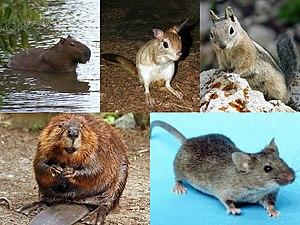
Les Mammifères sont une classe d'animaux vertébrés qui ont pour caractéristique principale que les représentants femelles allaitent leurs juvéniles à partir d'une sécrétion cutanéo-glandulaire spécialisée appelée lait. Leur aire de répartition est planétaire, ils ont conquis une grande partie des niches écologiques de la macrofaune et demeurent un des taxons dominants depuis l'Éocène.
Les Rongeurs ou Rodentiens sont un ordre de mammifères placentaires. Ces animaux se caractérisent par leur unique paire d'incisives à croissance continue sur chacune de leurs mâchoires, qui leur servent à ronger leur nourriture, à creuser des galeries ou à se défendre. Le reste de leur morphologie est relativement variable, mais la majorité des espèces sont de petite taille, avec un corps trapu, des pattes courtes et une longue queue. La plupart des rongeurs se nourrissent de graines ou d'autres matières végétales, mais d'autres ont des régimes alimentaires plus variés. Ce sont souvent des animaux sociaux et beaucoup d'espèces vivent en communauté au sein desquelles les individus interagissent et communiquent entre eux de façon complexe. Le mode de reproduction peut être monogame, polygyne ou avec promiscuité sexuelle. De nombreuses espèces ont des portées de petits peu développés et dépendants, quand d'autres donnent directement naissance à des jeunes déjà relativement bien développés.